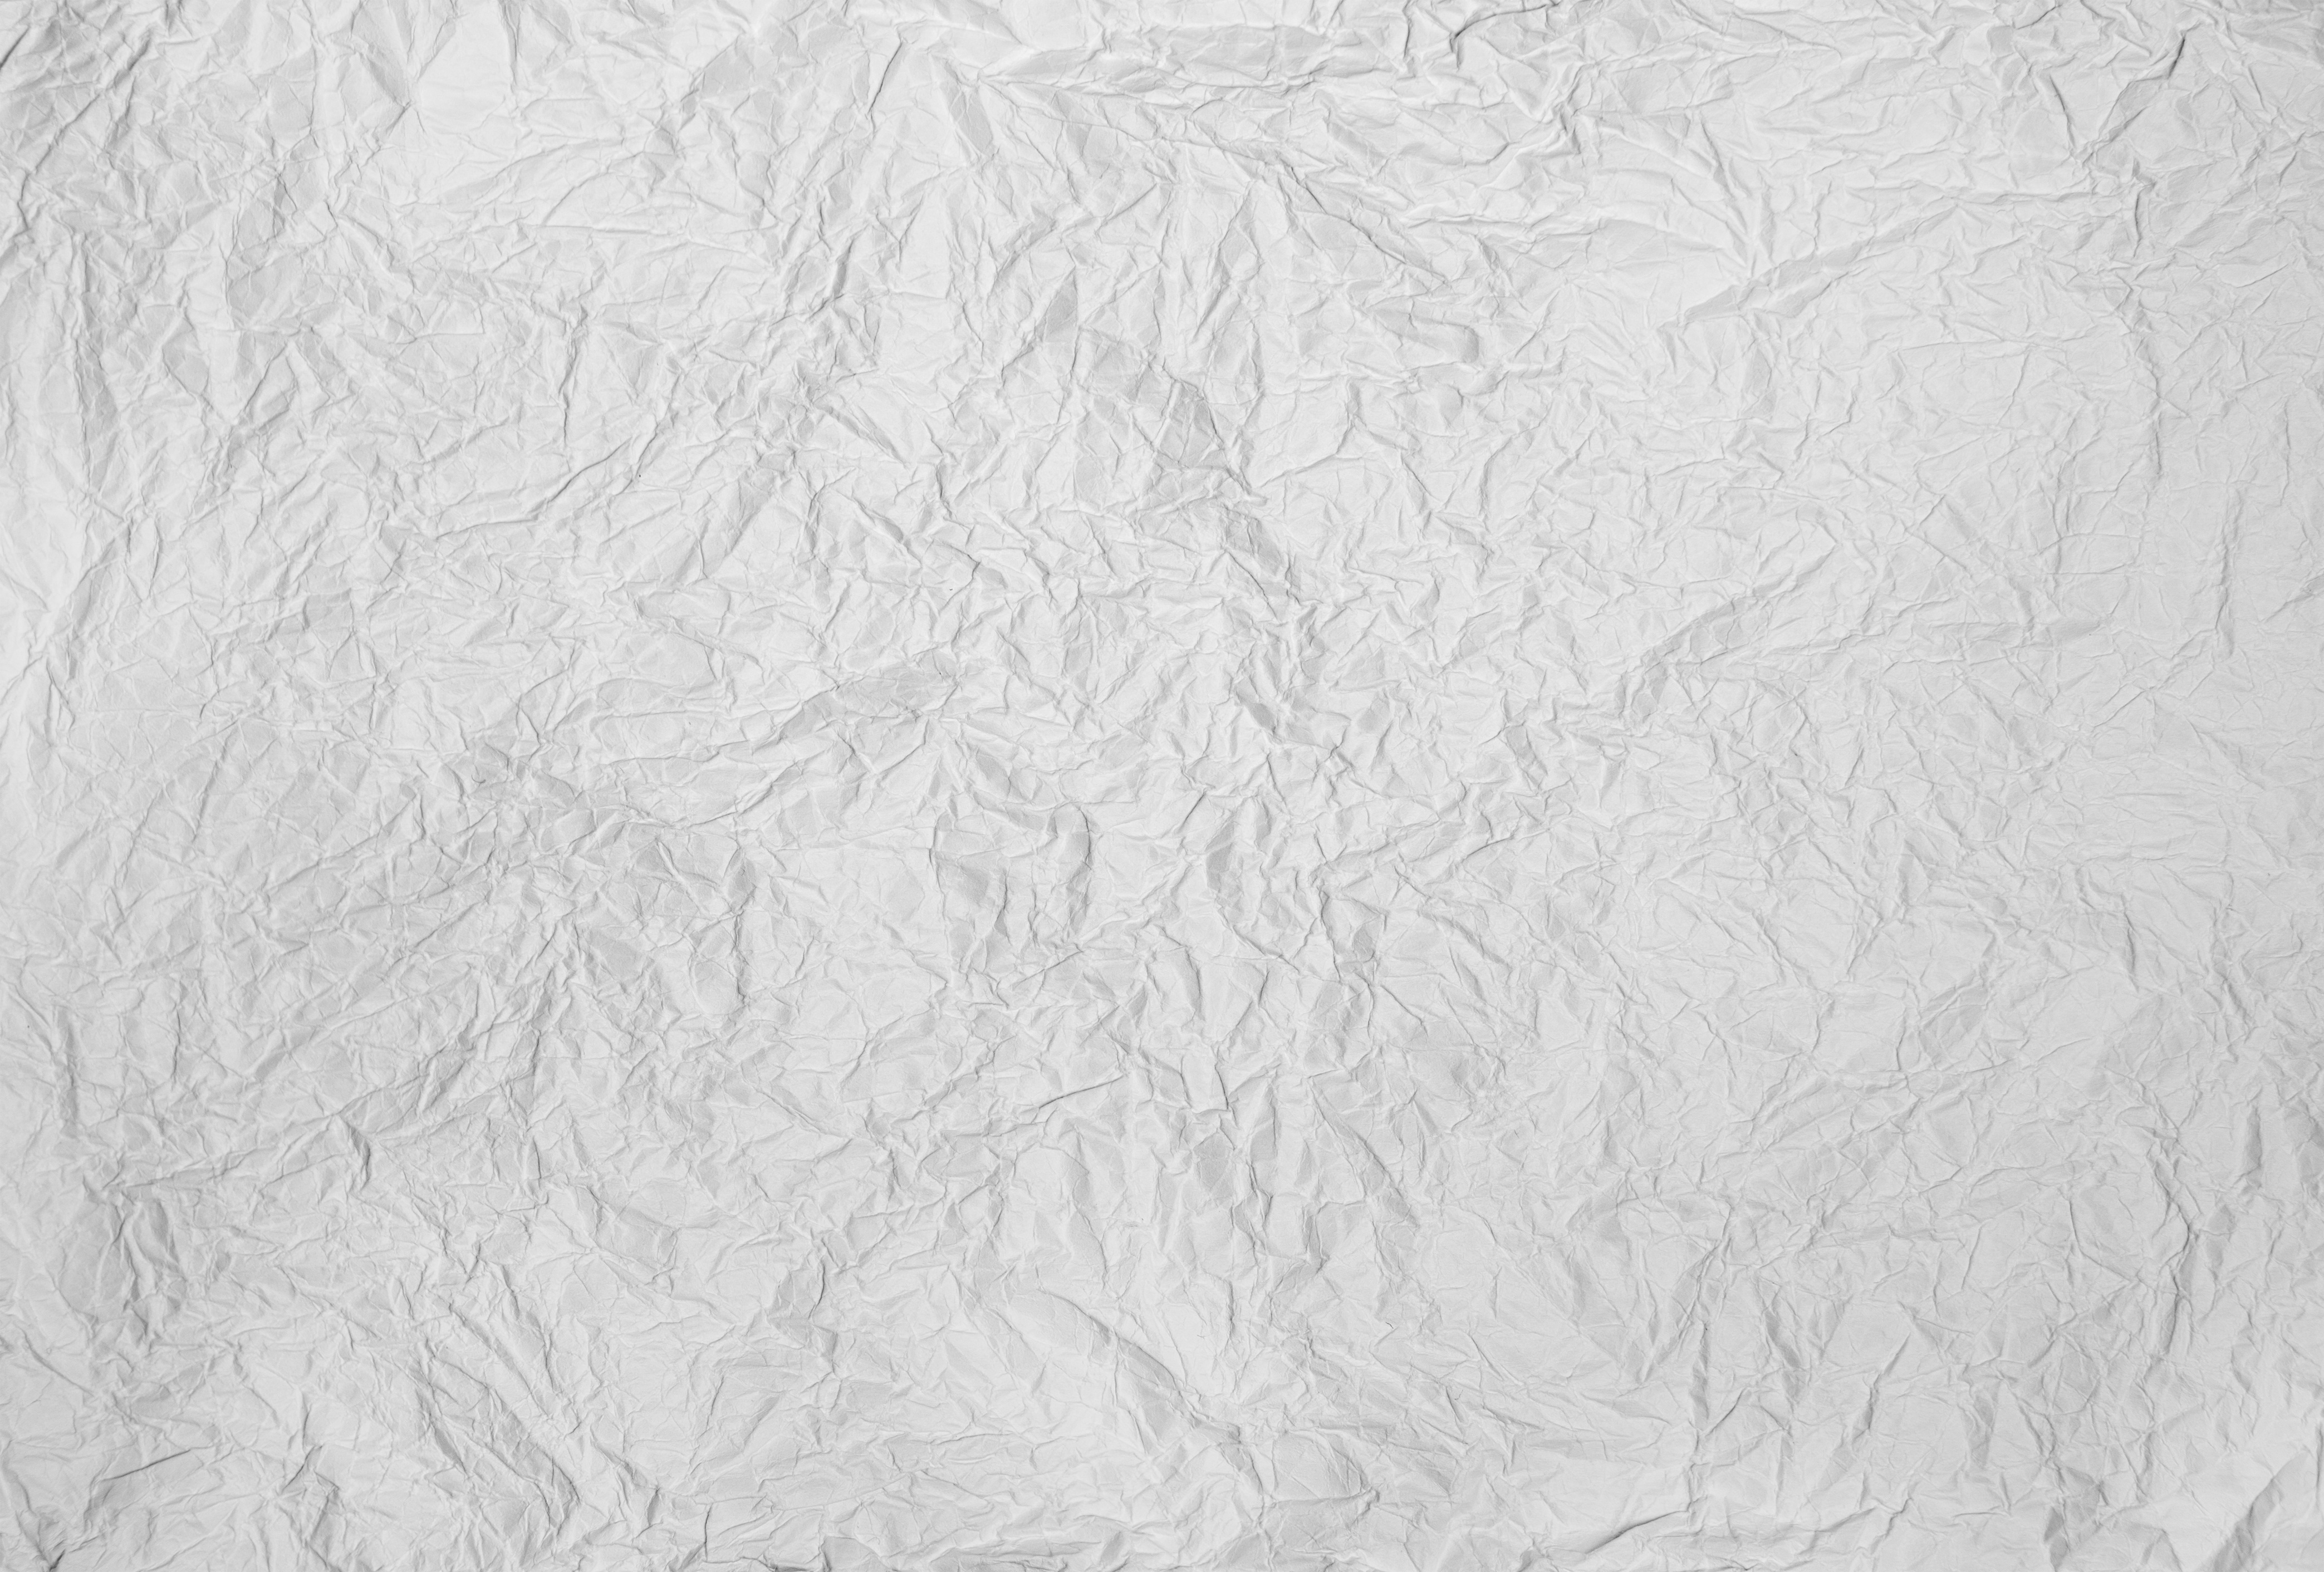
light, abstract, white, vintage, texture, floor, old, rustic, pattern, natural, rough, paper, material, surface, parchment, blank, textile, background, sketch, drawing, design, wallpaper, base, authentic, wrinkled, crumpled, scrapbook, backgrounds and textures, corrugated paper